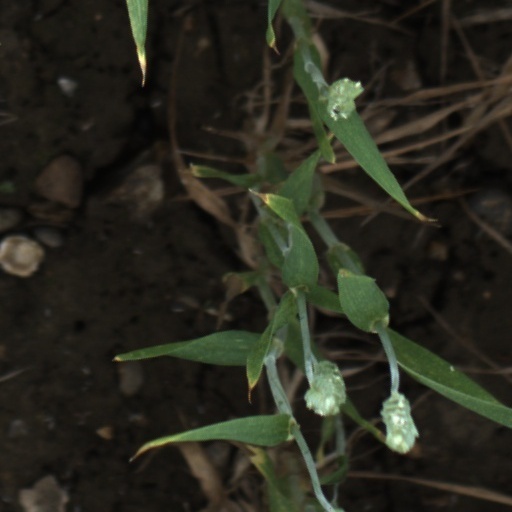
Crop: wheat